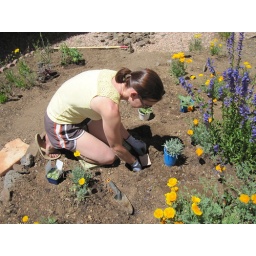
Becky burying Imara's fur and sign under a lavender plant in &amp;quot;Imara's Garden&amp;quot;